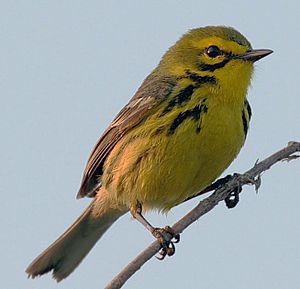
Amerikanske sangere
Parulasanger (Setophaga americana)
Amerikanske sangere er en familie af små, ofte farverige spurvefugle, der udelukkende findes i Amerika. De fleste af arterne holder til i træer, men nogle, så som vanddroslerne lever på jorden. De fleste arter er insektædende.